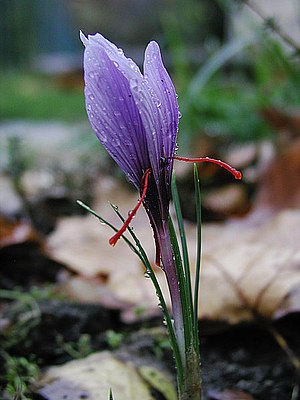
Safran
Safrankrokus med røde støvfang.
Safran er et krydderi udvundet af støvfang fra safrankrokus. De gamle grækere kendte og dyrkede safrankrokus. Også romerne værdsatte safran både som krydderi og som duftspreder. Efter Romerrigets fald vendte safran tilbage til Europa, da korsridderne stiftede bekendtskab med det arabiske køkken. I dag dyrkes safrankrokus især i Iran, Spanien, Grækenland, Tyrkiet og Indien. Selv om safrankrokus traditionelt dyrkes i Middelhavslandene, kan den dyrkes så nordligt som i England.